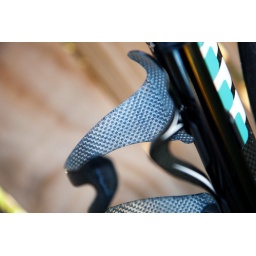
Even my water bottle deserves to be cradled in carbon fiber.